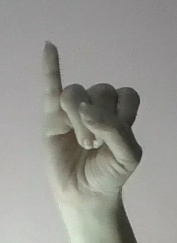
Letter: meem